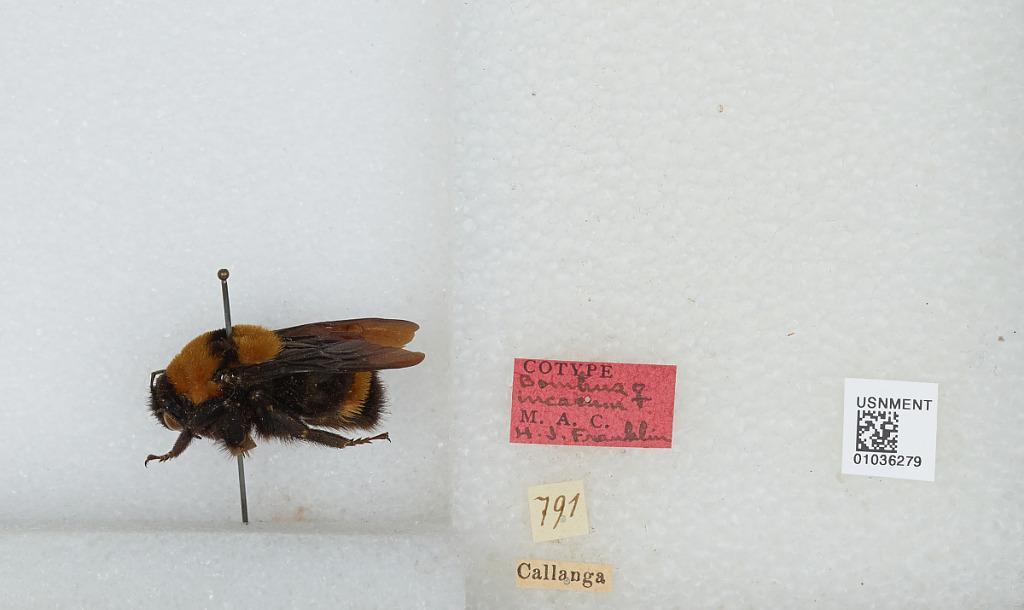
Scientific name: Bombus (Fervidobombus) transversalis (Olivier)
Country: Peru
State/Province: Huanuco
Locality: Callanga